Brian Mullen

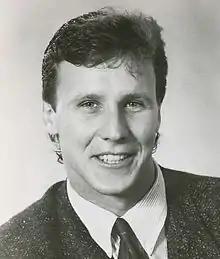
Brian Mullen in 1988.

Mullen was selected in the seventh round of the 1980 NHL Entry Draft by the Winnipeg Jets. Two years later, he signed with the Jets and scored an impressive 24 goals and recorded 50 points during his rookie season. He spent five seasons with Winnipeg before joining his hometown New York Rangers where he spent four seasons. Mullen also represented the United States in the 1989 and 1991 Ice Hockey World Championship tournaments after the Rangers were knocked out in the first round of the Stanley Cup playoffs (he was also a member of the 1984 Canada Cup team). Mullen spent the 1991–1992 season with the Sharks and the following season with the Islanders.